William Forbes Adams

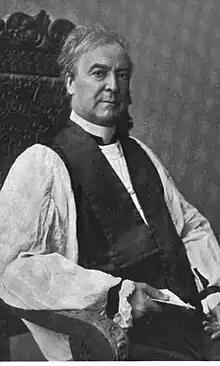

William Forbes Adams (January 2, 1833 – March 5, 1920) was bishop of the Episcopal Diocese of Easton. He also served as a missionary bishop of Arizona and New Mexico.